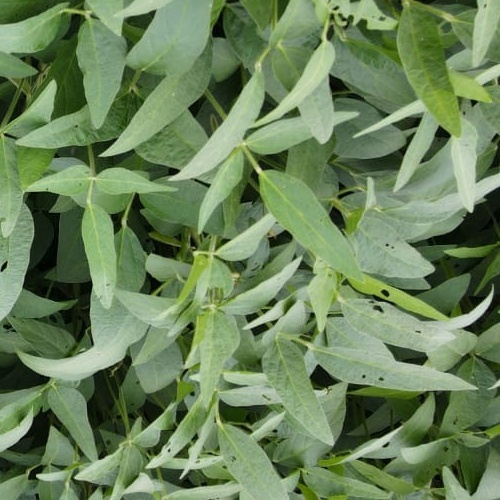
Label: Diabrotica_speciosa